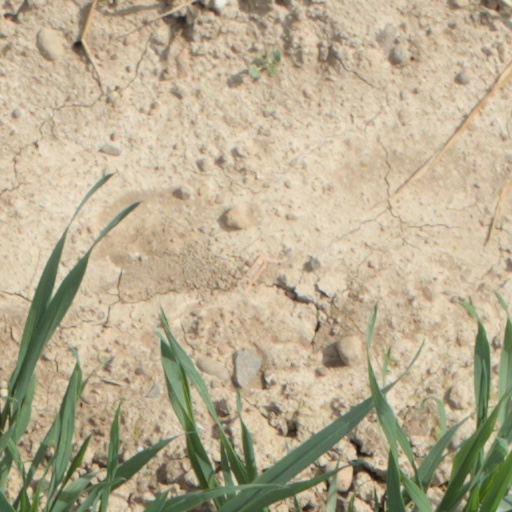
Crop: wheat